Birch Cliff

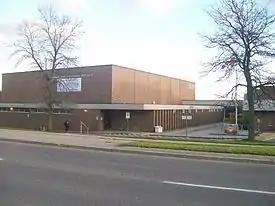
Birchmount Park Collegiate Institute is one of two public secondary school located in Birch Cliff.

Two public school boards operate schools in the neighbourhood.